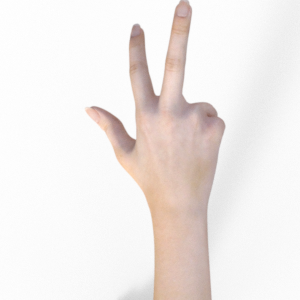
Label: scissors